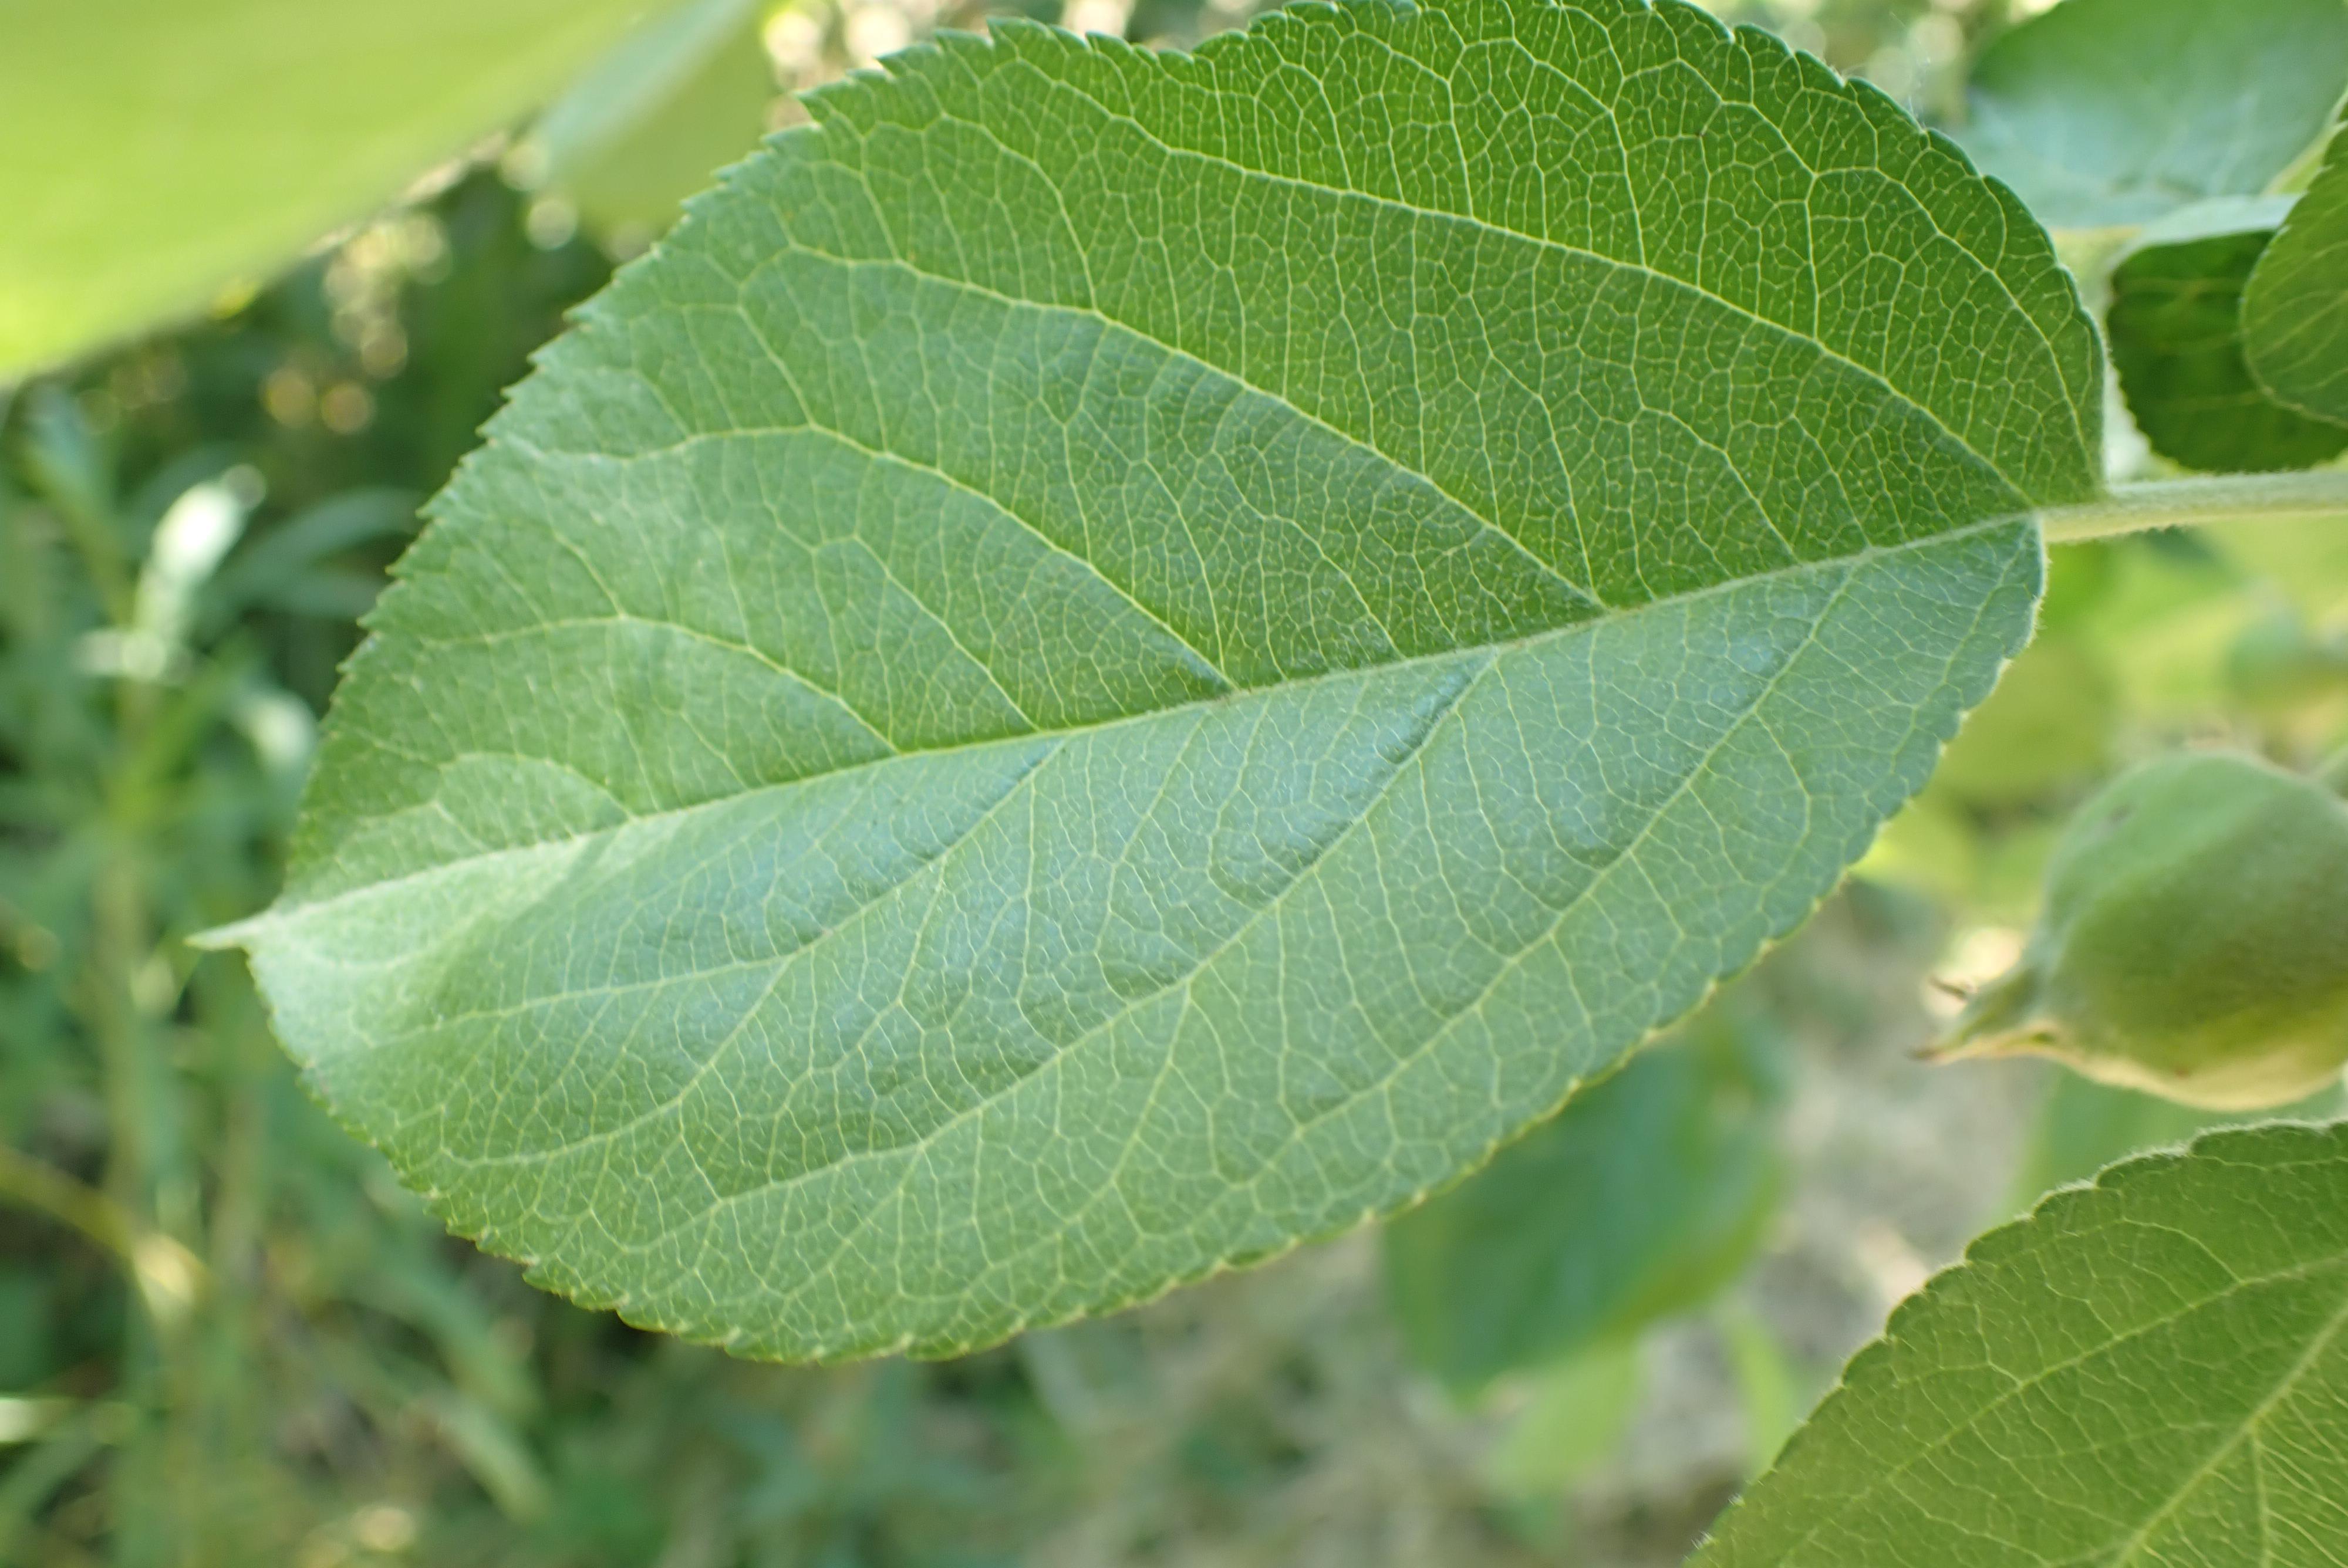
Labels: healthy